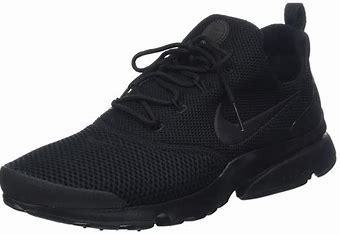
Brand: Nike
Model: Presto Fly